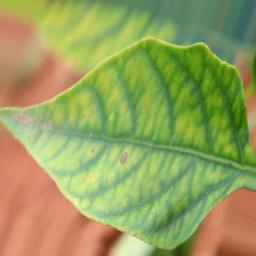
Label: nutritional